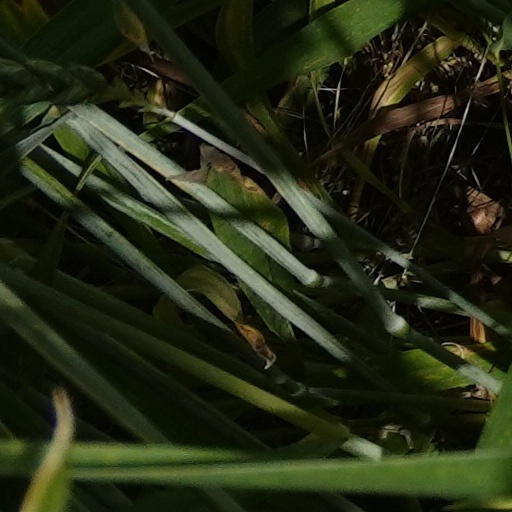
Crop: wheat